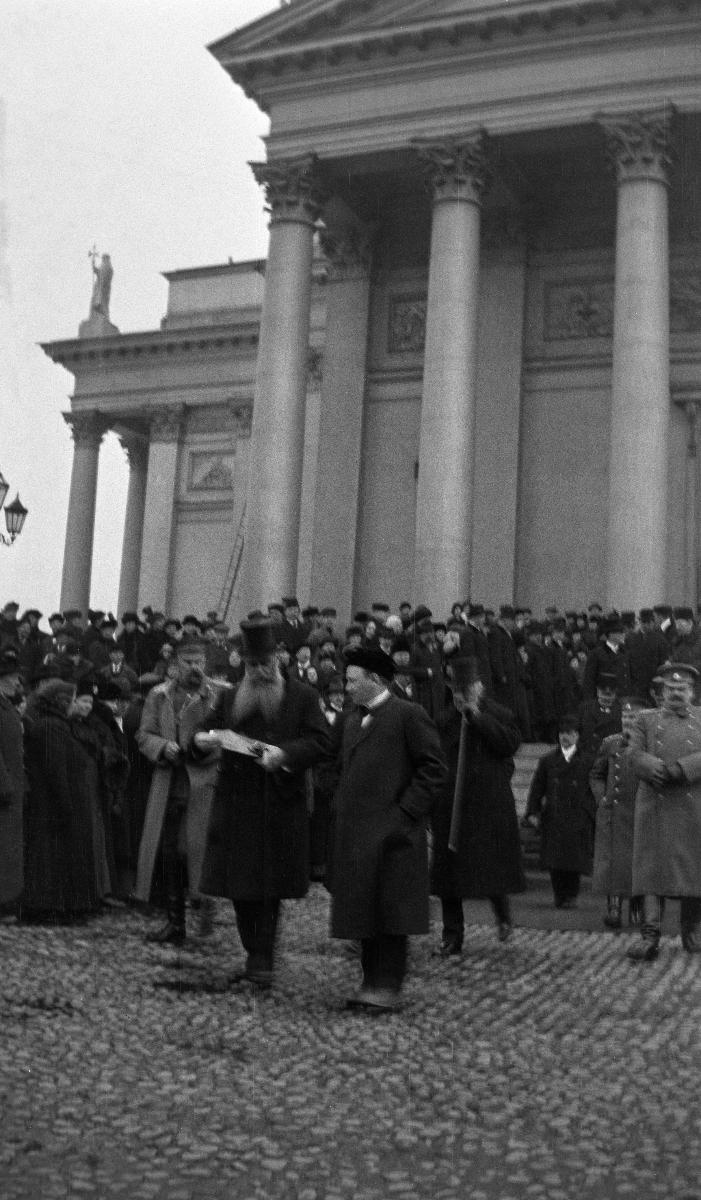
Valtiopäivien avajaiset vuonna 1917
Opening of the Finnish parliament in 1917
sisällön kuvaus: Kansanedustajat poistuvat Nikolainkirkossa (nyk. Helsingin tuomiokirkko) järjestetystä valtiopäivien avajaisjumalanpalveluksesta 11.4.1917. content description: Members of parliament leave the opening ceremony service of the Finnish parliament in St Nicholas' Church (now Helsinki Cathedral ) on April 11, 1917.
Kuvaaja: Kivekäs, Matti, kuvaaja
Vuosi: 1917
Paikka: Suomi, Uusimaa, Helsinki
Aiheet: valtiopäivät (kansanedustuslaitokset); eduskunta (parlamentit); valtiopäivät (istuntokaudet); kansanedustajat; jumalanpalvelus; Helsingin tuomiokirkko; diets (parliaments); parliament; parliamentary sessions; members of parliament; service (religion); Helsinki Cathedral; riksdagar; riksdagen; riksmöten; riksdagsledamöter; gudstjänst; Helsingfors domkyrka